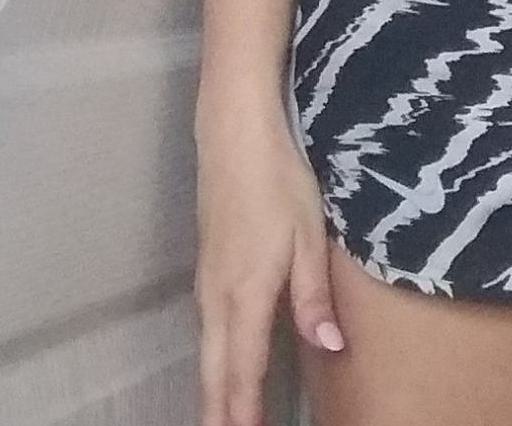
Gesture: no_gesture